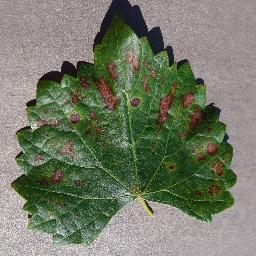
Label: Grape___Esca_(Black_Measles)